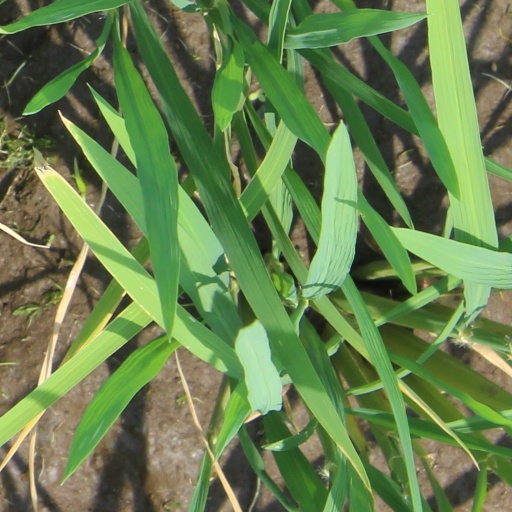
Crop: rice